C/1911 O1 (Brooks)

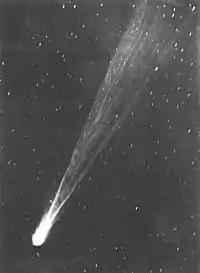
Comet Brooks photographed by Paul L. Anderson shortly before its last perihelion, 19 October 1911

C/1911 O1 (Brooks), also designated 1911 V or Comet Brooks, was a bright comet discovered in July 1911 by astronomer William Robert Brooks.